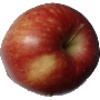
Label: Apple Red 1